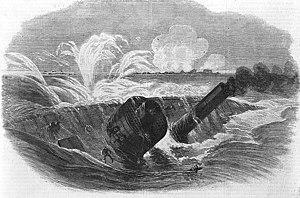
La bataille de Mobile Bay est une bataille navale de la Guerre de Sécession qui a été disputée le 5 août 1864.